2010 Formula One World Championship

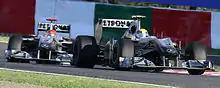
Nico Rosberg consistently out-performed his teammate Michael Schumacher.

Button became the first driver to win more than one race with victory in China, but Mark Webber would be the first to take back-to-back victories with wins in Spain and Monaco. Webber was leading the when teammate Vettel attempted a pass on lap 40 that ended with the two Red Bulls colliding; Vettel retired whilst Webber recovered to finish third behind eventual race winner Lewis Hamilton and Jenson Button. Hamilton would match Webber's feat of back-to-back victories by claiming first place in Canada.